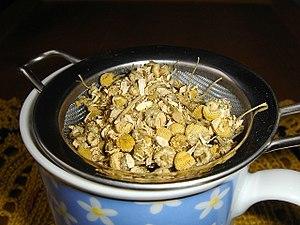
ajout de comptenu
La phytothérapie est une pratique traditionnelle à La Réunion, département d'outre-mer français dans le sud-ouest de l'océan Indien. De fait, d'après l'historien Prosper Ève, la grande connaissance qu'ont les Réunionnais des plantes médicinales est un legs de la période durant laquelle on pratiqua l'esclavage à Bourbon, le marronnage qu'elle suscita conduisant les esclaves en fuite à développer un savoir abouti de l'environnement naturel des Hauts de ce territoire insulaire, et notamment de la flore endémique de La Réunion.